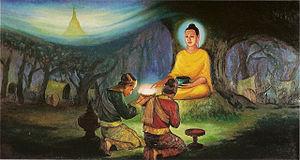
La pagode Shwedagon ou pagode de Shwedagon est un stûpa remarquable situé sur la colline de Singuttara à Rangoon, en Birmanie. Ce lieu saint bouddhiste est le premier centre religieux de Birmanie car selon la légende, il contient des reliques de quatre anciens Bouddhas, dont huit cheveux du Bouddha Gautama.